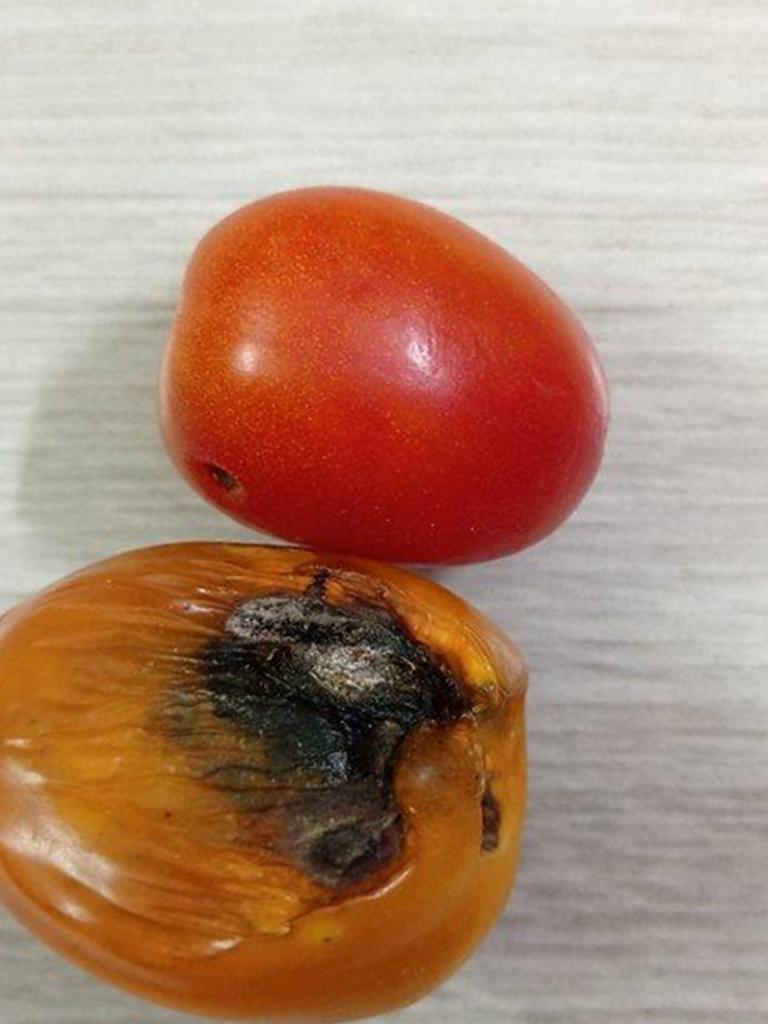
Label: Rotten